Snorri Sturluson

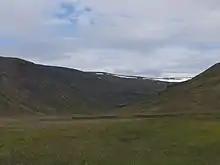
Skeggi Valley in Hvammur

Snorri quickly became known as a poet, and also functioned as a lawyer. In 1215, he became lawspeaker of the Althing, the only public office of the Icelandic commonwealth and a position of high respect. In the summer of 1218, he left the lawspeaker position and sailed to Norway, by royal invitation. There he became well acquainted with the teenage King Hákon Hákonarson and his co-regent, Jarl Skúli. He spent the winter as house guest of the jarl. They showered gifts upon him, including the ship in which he sailed, and he in return wrote poetry about them. In the summer of 1219, he met his Swedish colleague, the lawspeaker Eskil Magnusson, and his wife, Kristina Nilsdotter Blake, in Skara. They were both related to royalty and probably gave Snorri an insight into the history of Sweden.